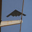
Label: airplane